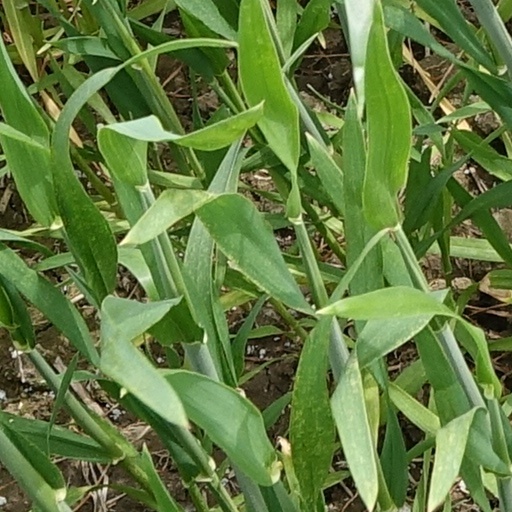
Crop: wheat